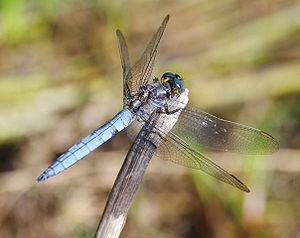
Le parc national de Ballycroy est un parc national de la côte ouest de l'Irlande situé dans le comté de Mayo. S'étendant sur 11 000 hectares, il est traversé par le massif du Nephin Beg et recouvert de vastes tourbières abritant une biodiversité très riche.
Orthetrum coerulescens, l'Orthétrum bleuissant, est une espèce de libellule eurasiatique de la famille des libellulidés.